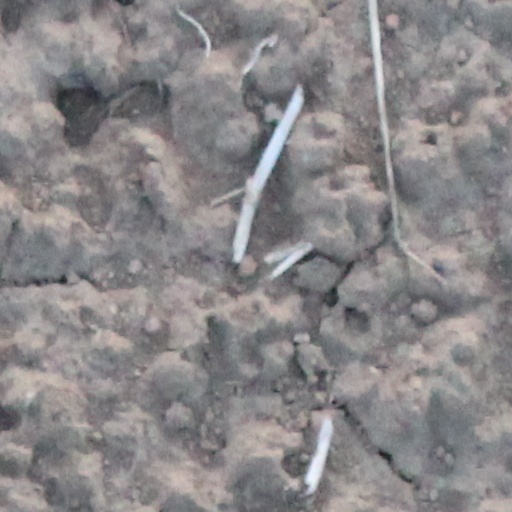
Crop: wheat